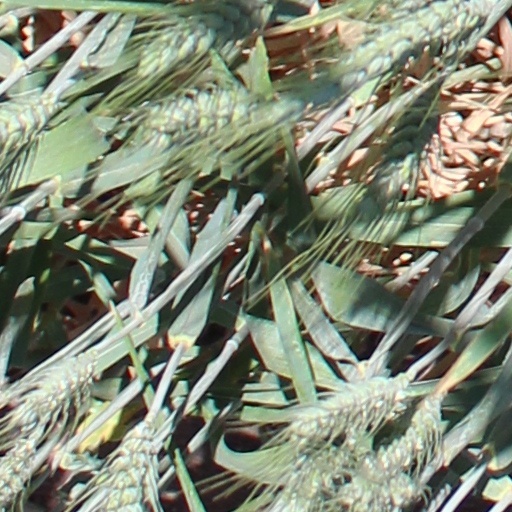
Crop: wheat